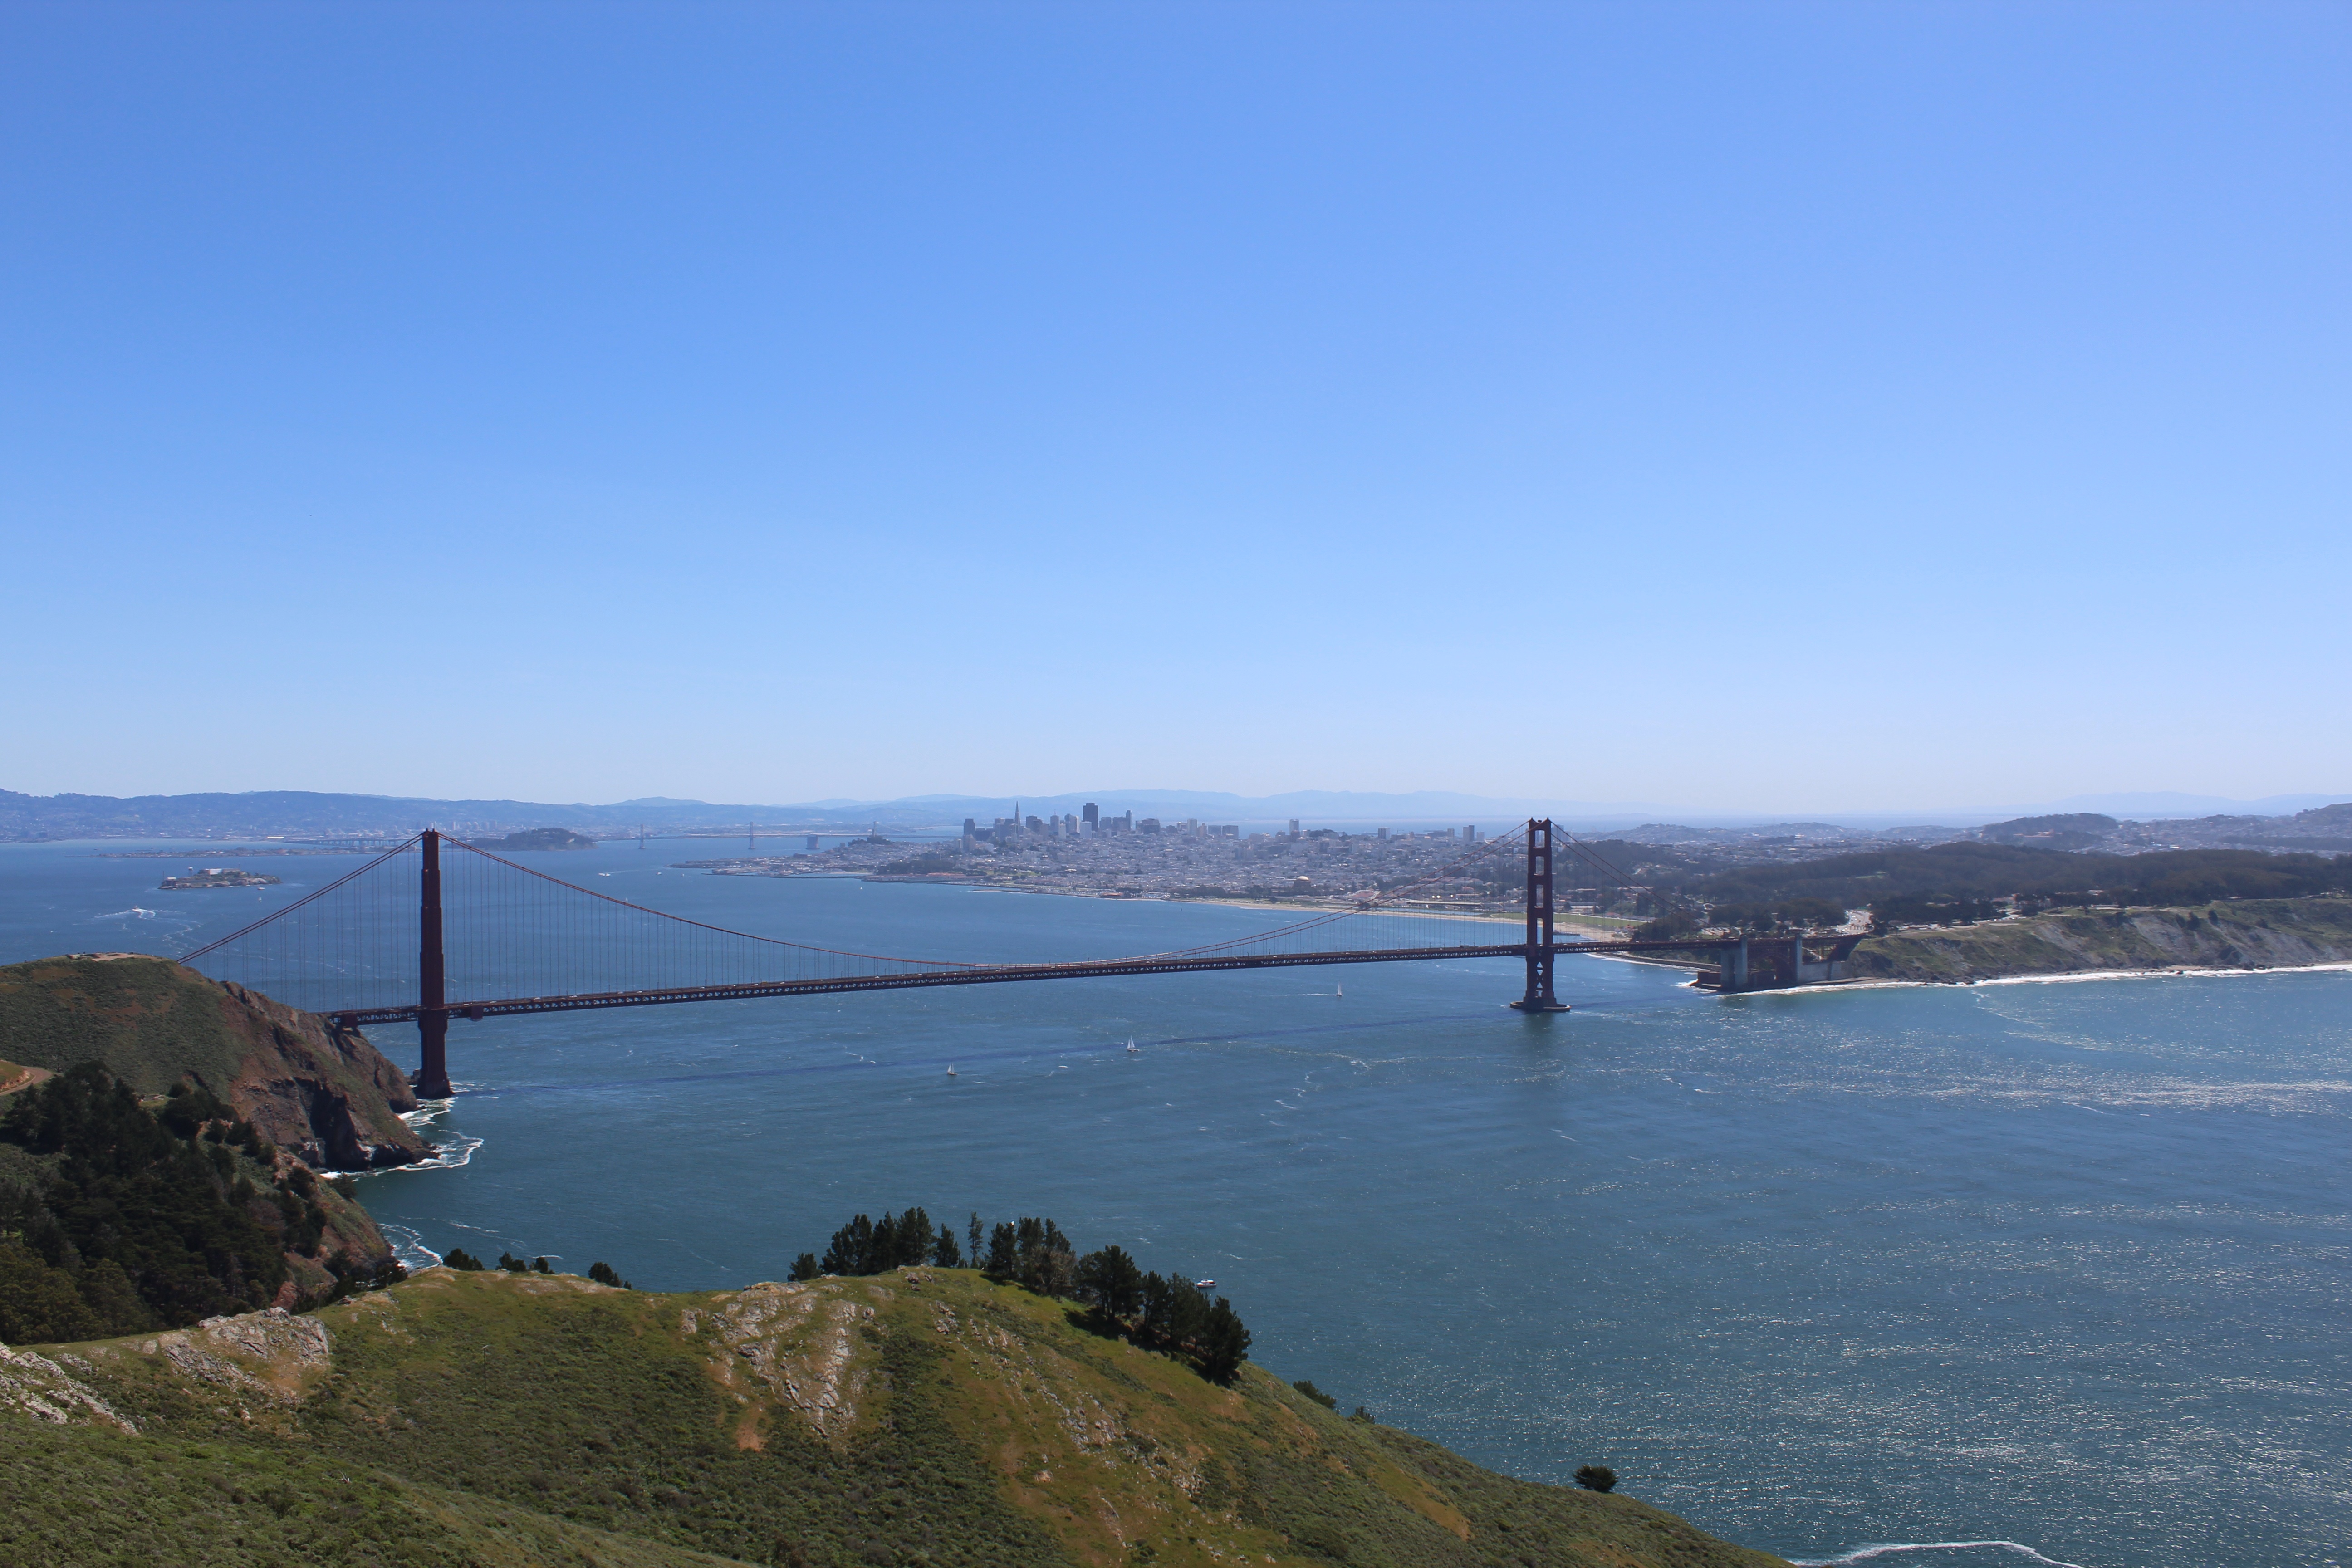
sea, coast, shore, lake, river, bay, reservoir, body of water, loch